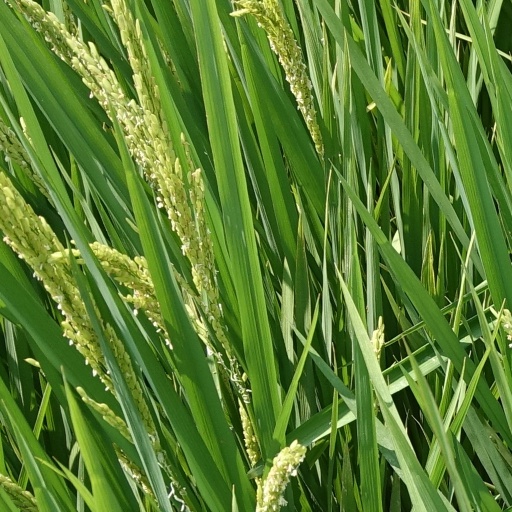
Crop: rice